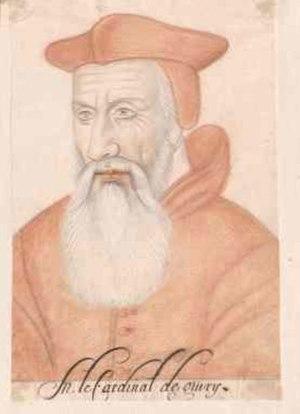
Anne de Perusse d'Escars, cardinal de Givry
Fondé vers le IIIᵉ siècle, l’évêché de Metz a longtemps été une entité à la fois politiquement puissante et riche.
Anne de Pérusse d'Escars de Givry a été cardinal, évêque de Lisieux puis évêque de Metz. Homme consciencieux et politique avisé. Il saura ne pas porter trop loin son engagement pour la Ligue après la conversion et le sacre d'Henri IV.